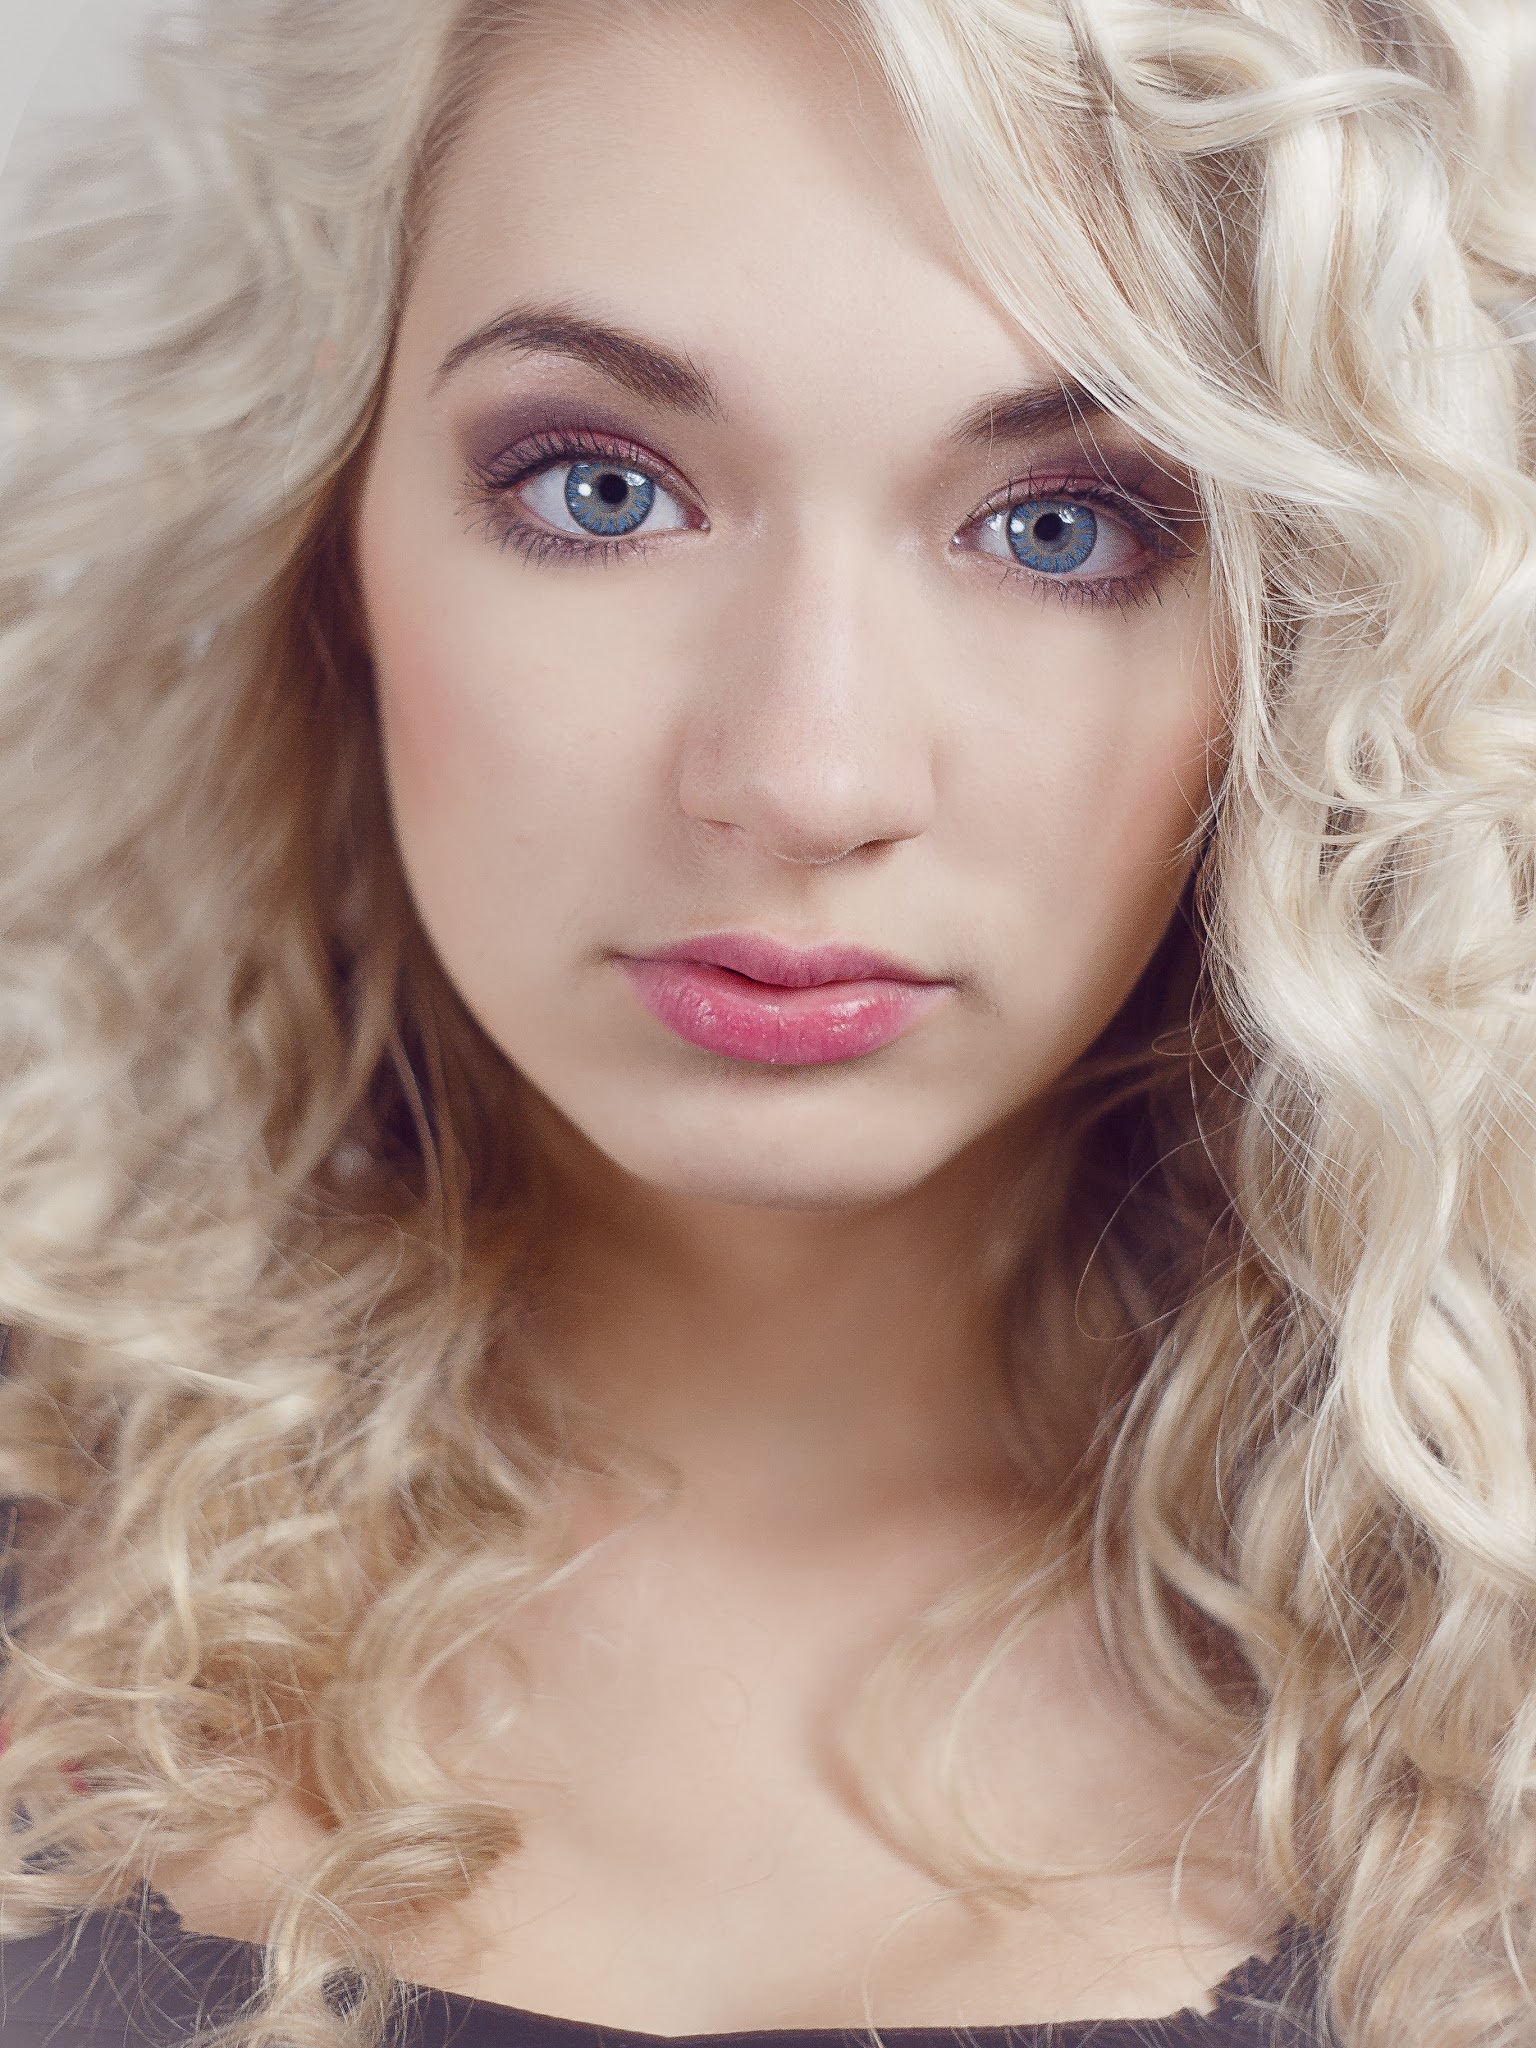
hair, photography, portrait, model, lip, hairstyle, eyebrow, long hair, eyelash, close up, black dress, face, nose, eye, head, skin, beauty, blond, organ, studio photo, blue eyes, photo shoot, brown hair, portrait photography, hair coloring, supermodel, human hair color, layered hair, blondie